Judith of Hohenstaufen

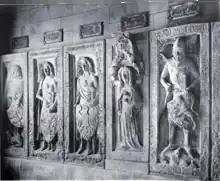
Grave stones of the Thuringian landgraves in Reinhardsbrunn, 1891

Judith's grave stone was created in the 14th century, well after her death. It must have been installed after the fire of 1292. It was moved from Reinhardsbrunn to the choir of the St. George's Church in Eisenach.